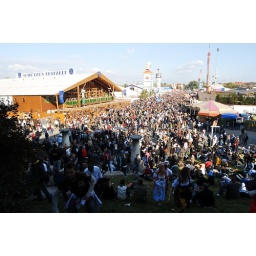
You see that girl with green eyes over there....